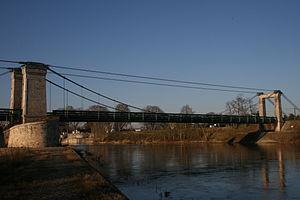
Châtillon-sur-Loire est une commune française située dans le département du Loiret en région Centre-Val de Loire.